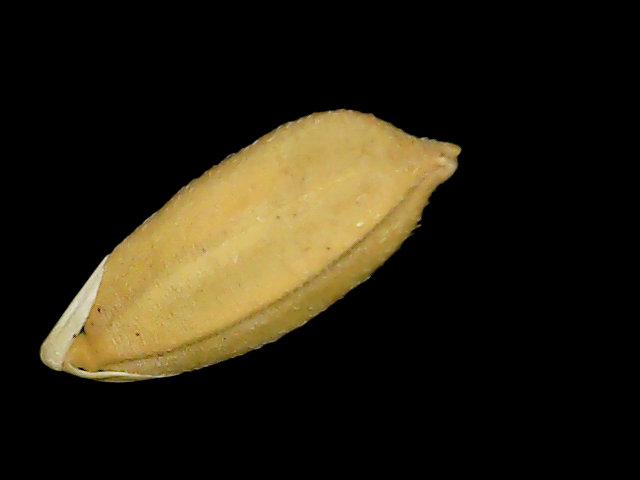
Rice variety: Binadhan08